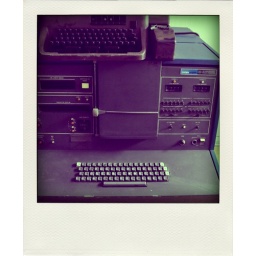
found these in a strange office building in Istanbul